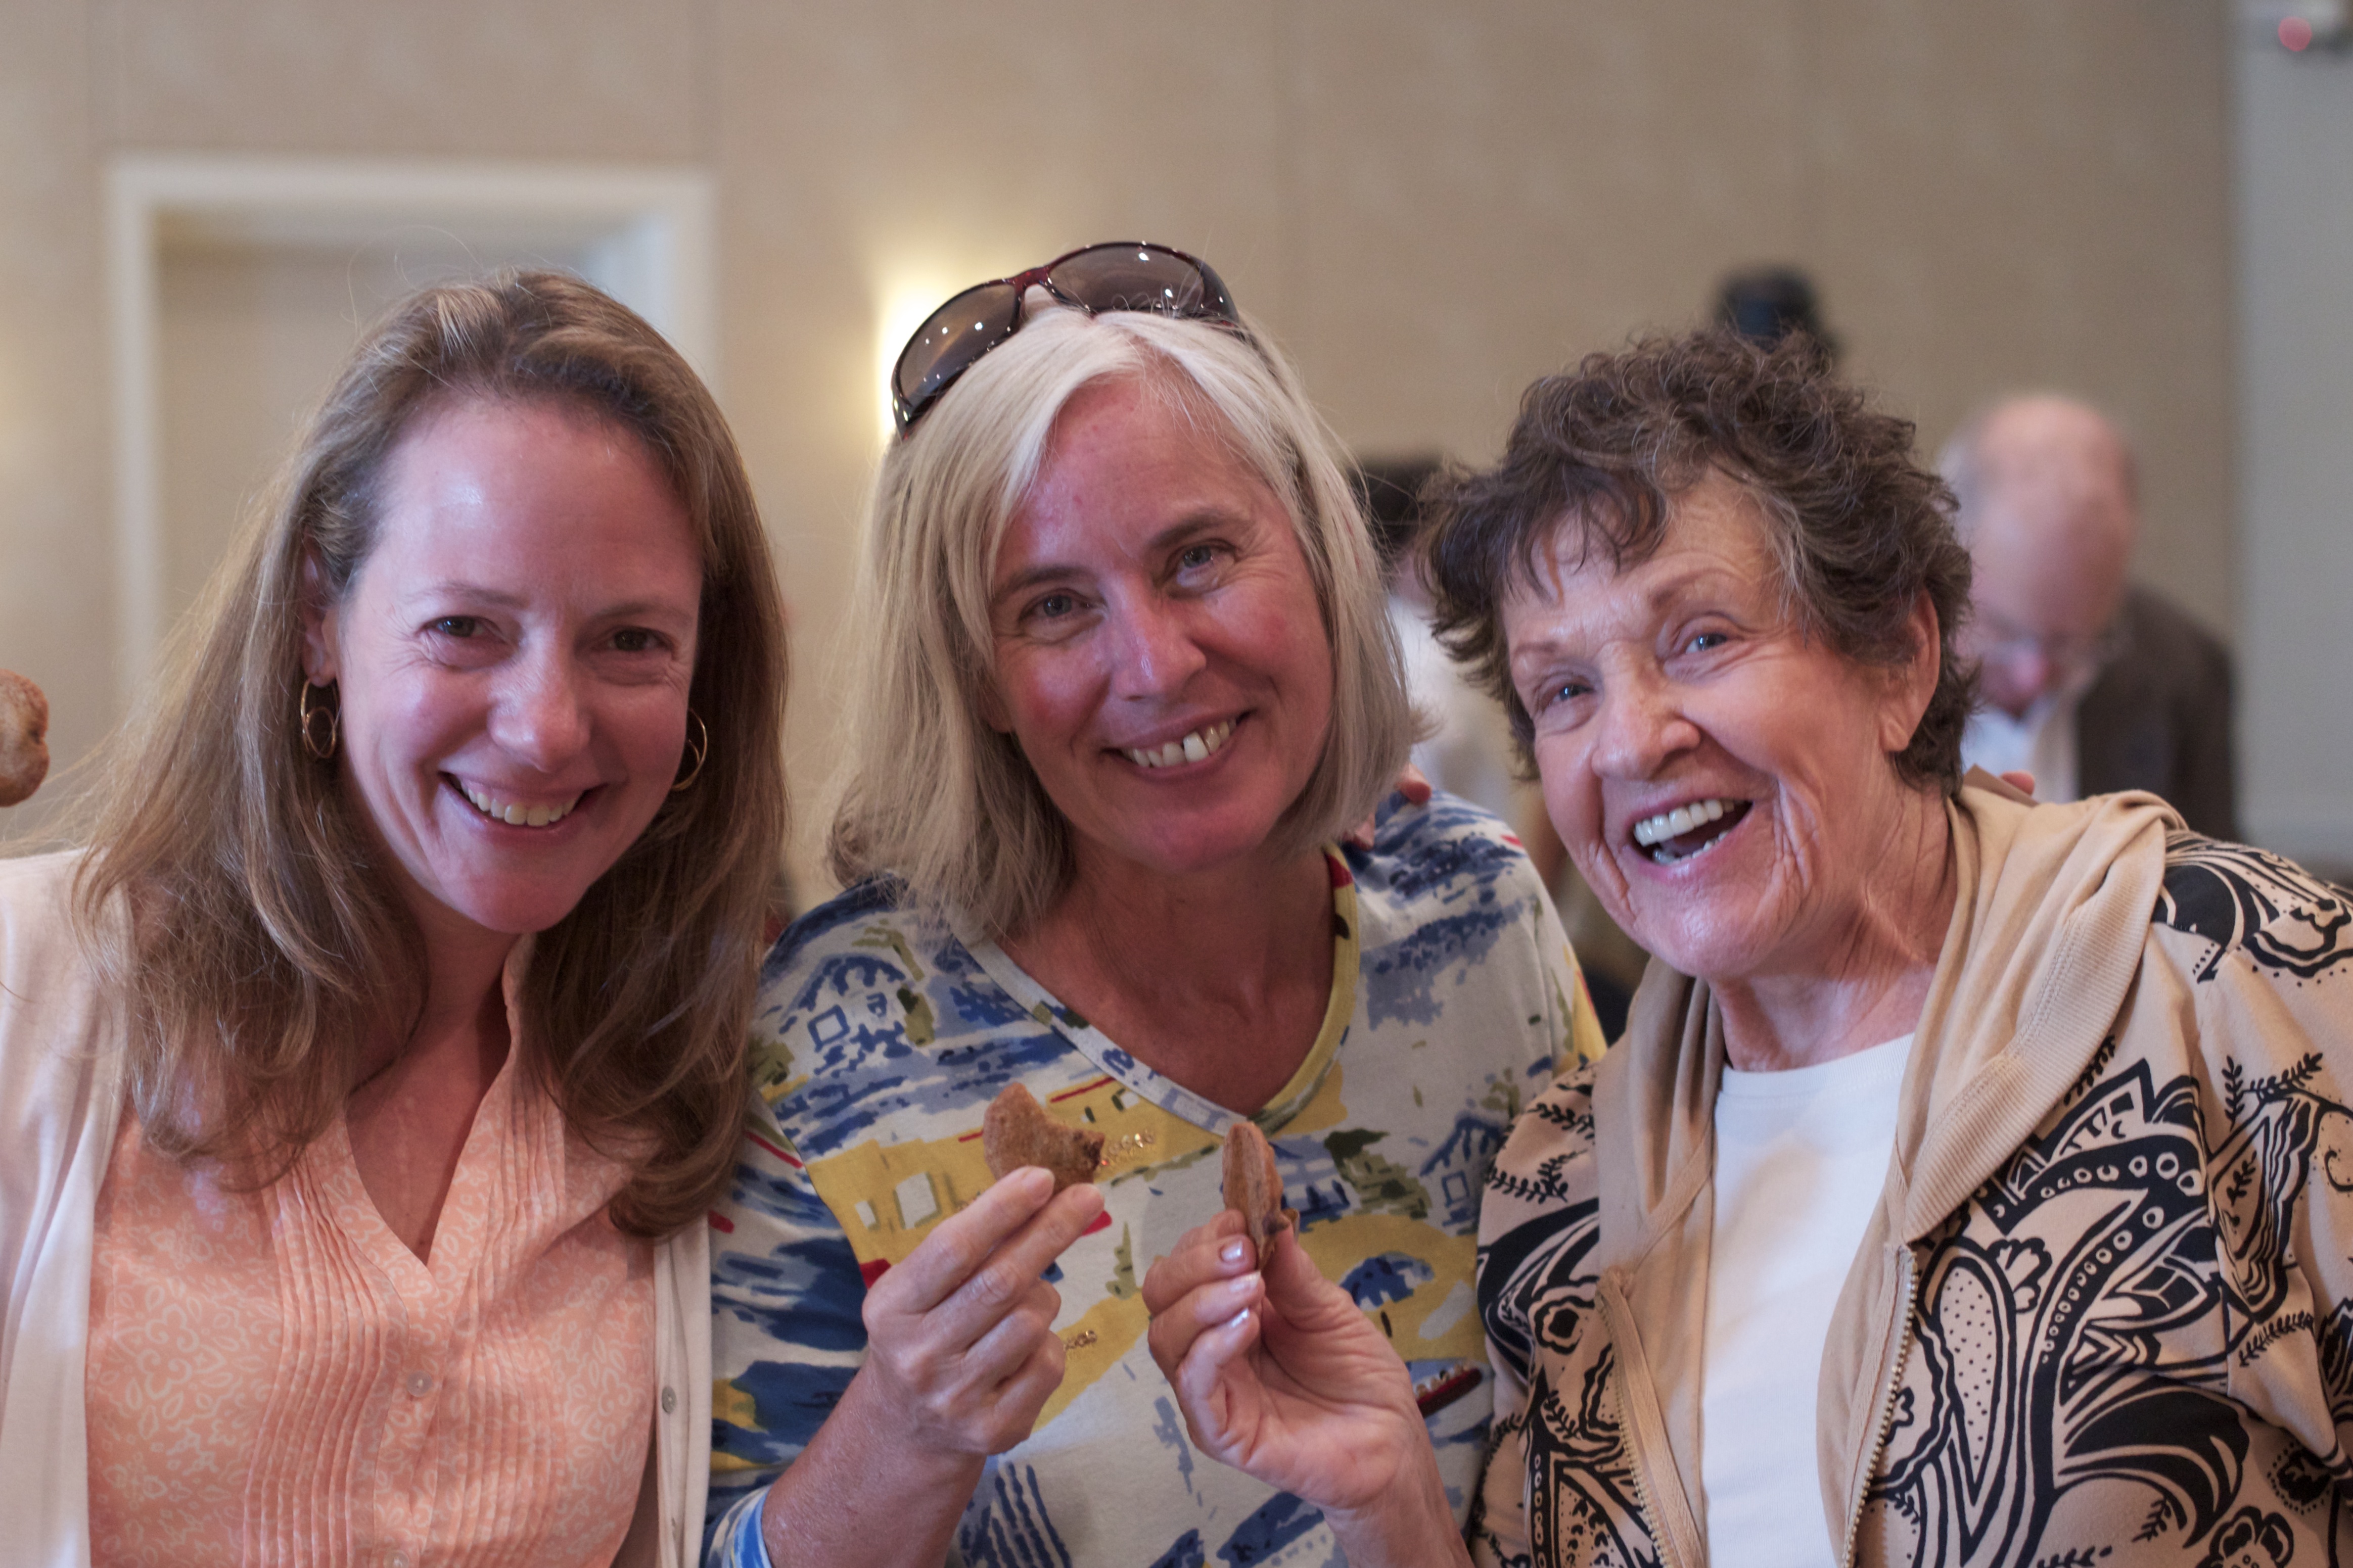
person, people, cookielove, odyssey